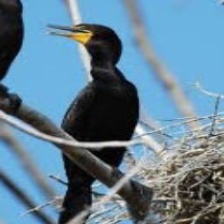
Species: DOUBLE BRESTED CORMARANT
Scientific name: PHALACROCORAX AURITUS